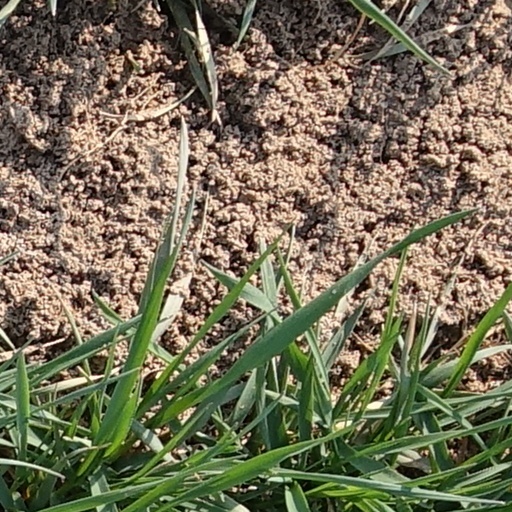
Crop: wheat